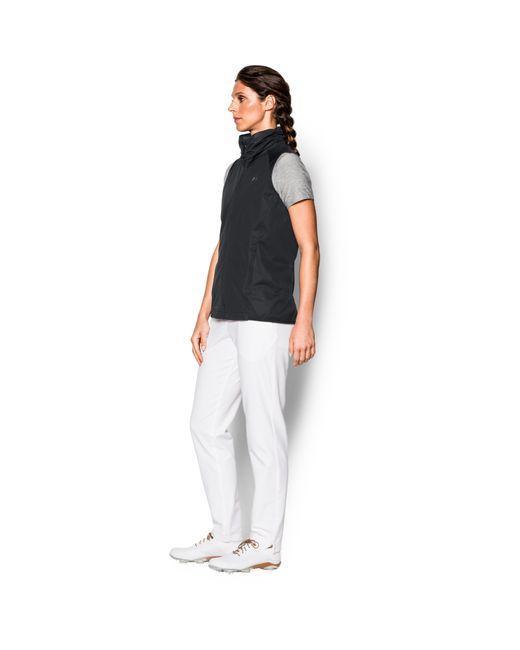
schwarze Sportweste mit hohem Kragen für Damen